History of Puerto Rico

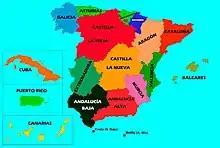
States proposed in the Spanish Draft Federal Constitution of 1873, among which Puerto Rico was included.

The 19th century brought many changes to Puerto Rico, both political and social. In 1809, the Spanish government, in opposition to Napoleon, was convened in Cádiz in southern Spain. While still swearing allegiance to the king, the "Supreme Central Junta" invited voting representatives from the colonies. Ramón Power y Giralt was nominated as the local delegate to the Cortes of Cádiz, which served as a parliamentary Regency after Ferdinand VII was deposed by Napoleon. The "Ley Power" ("the Power Act") soon followed, which designated five ports for free commerce—Fajardo, Mayagüez, Aguadilla, Cabo Rojo and Ponce—and established economic reforms with the goal of developing a more efficient economy. In 1812, the Cádiz Constitution was adopted, dividing Spain and its territories into provinces, each with a local corporation or council to promote its prosperity and defend its interests; this granted Puerto Ricans conditional Spanish citizenship.